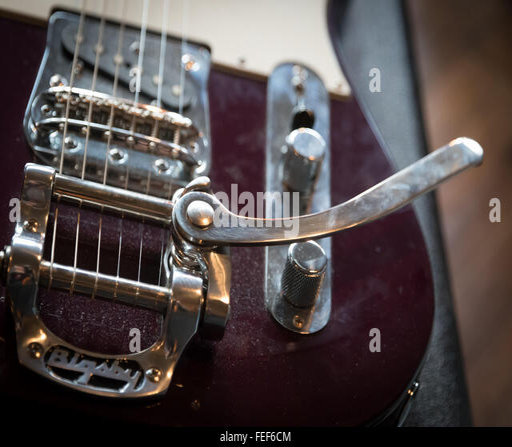
an arm on a guitar